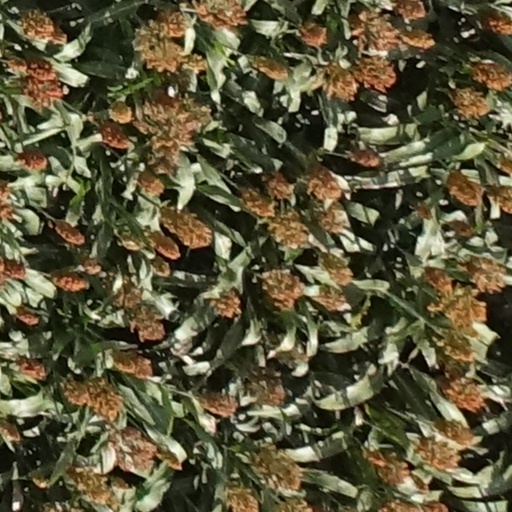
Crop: sorghum